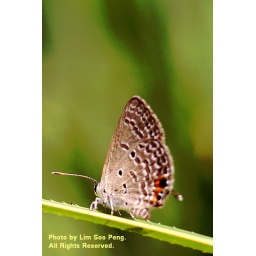
A great morning with butterflies flying around to drink the dew on these plants.